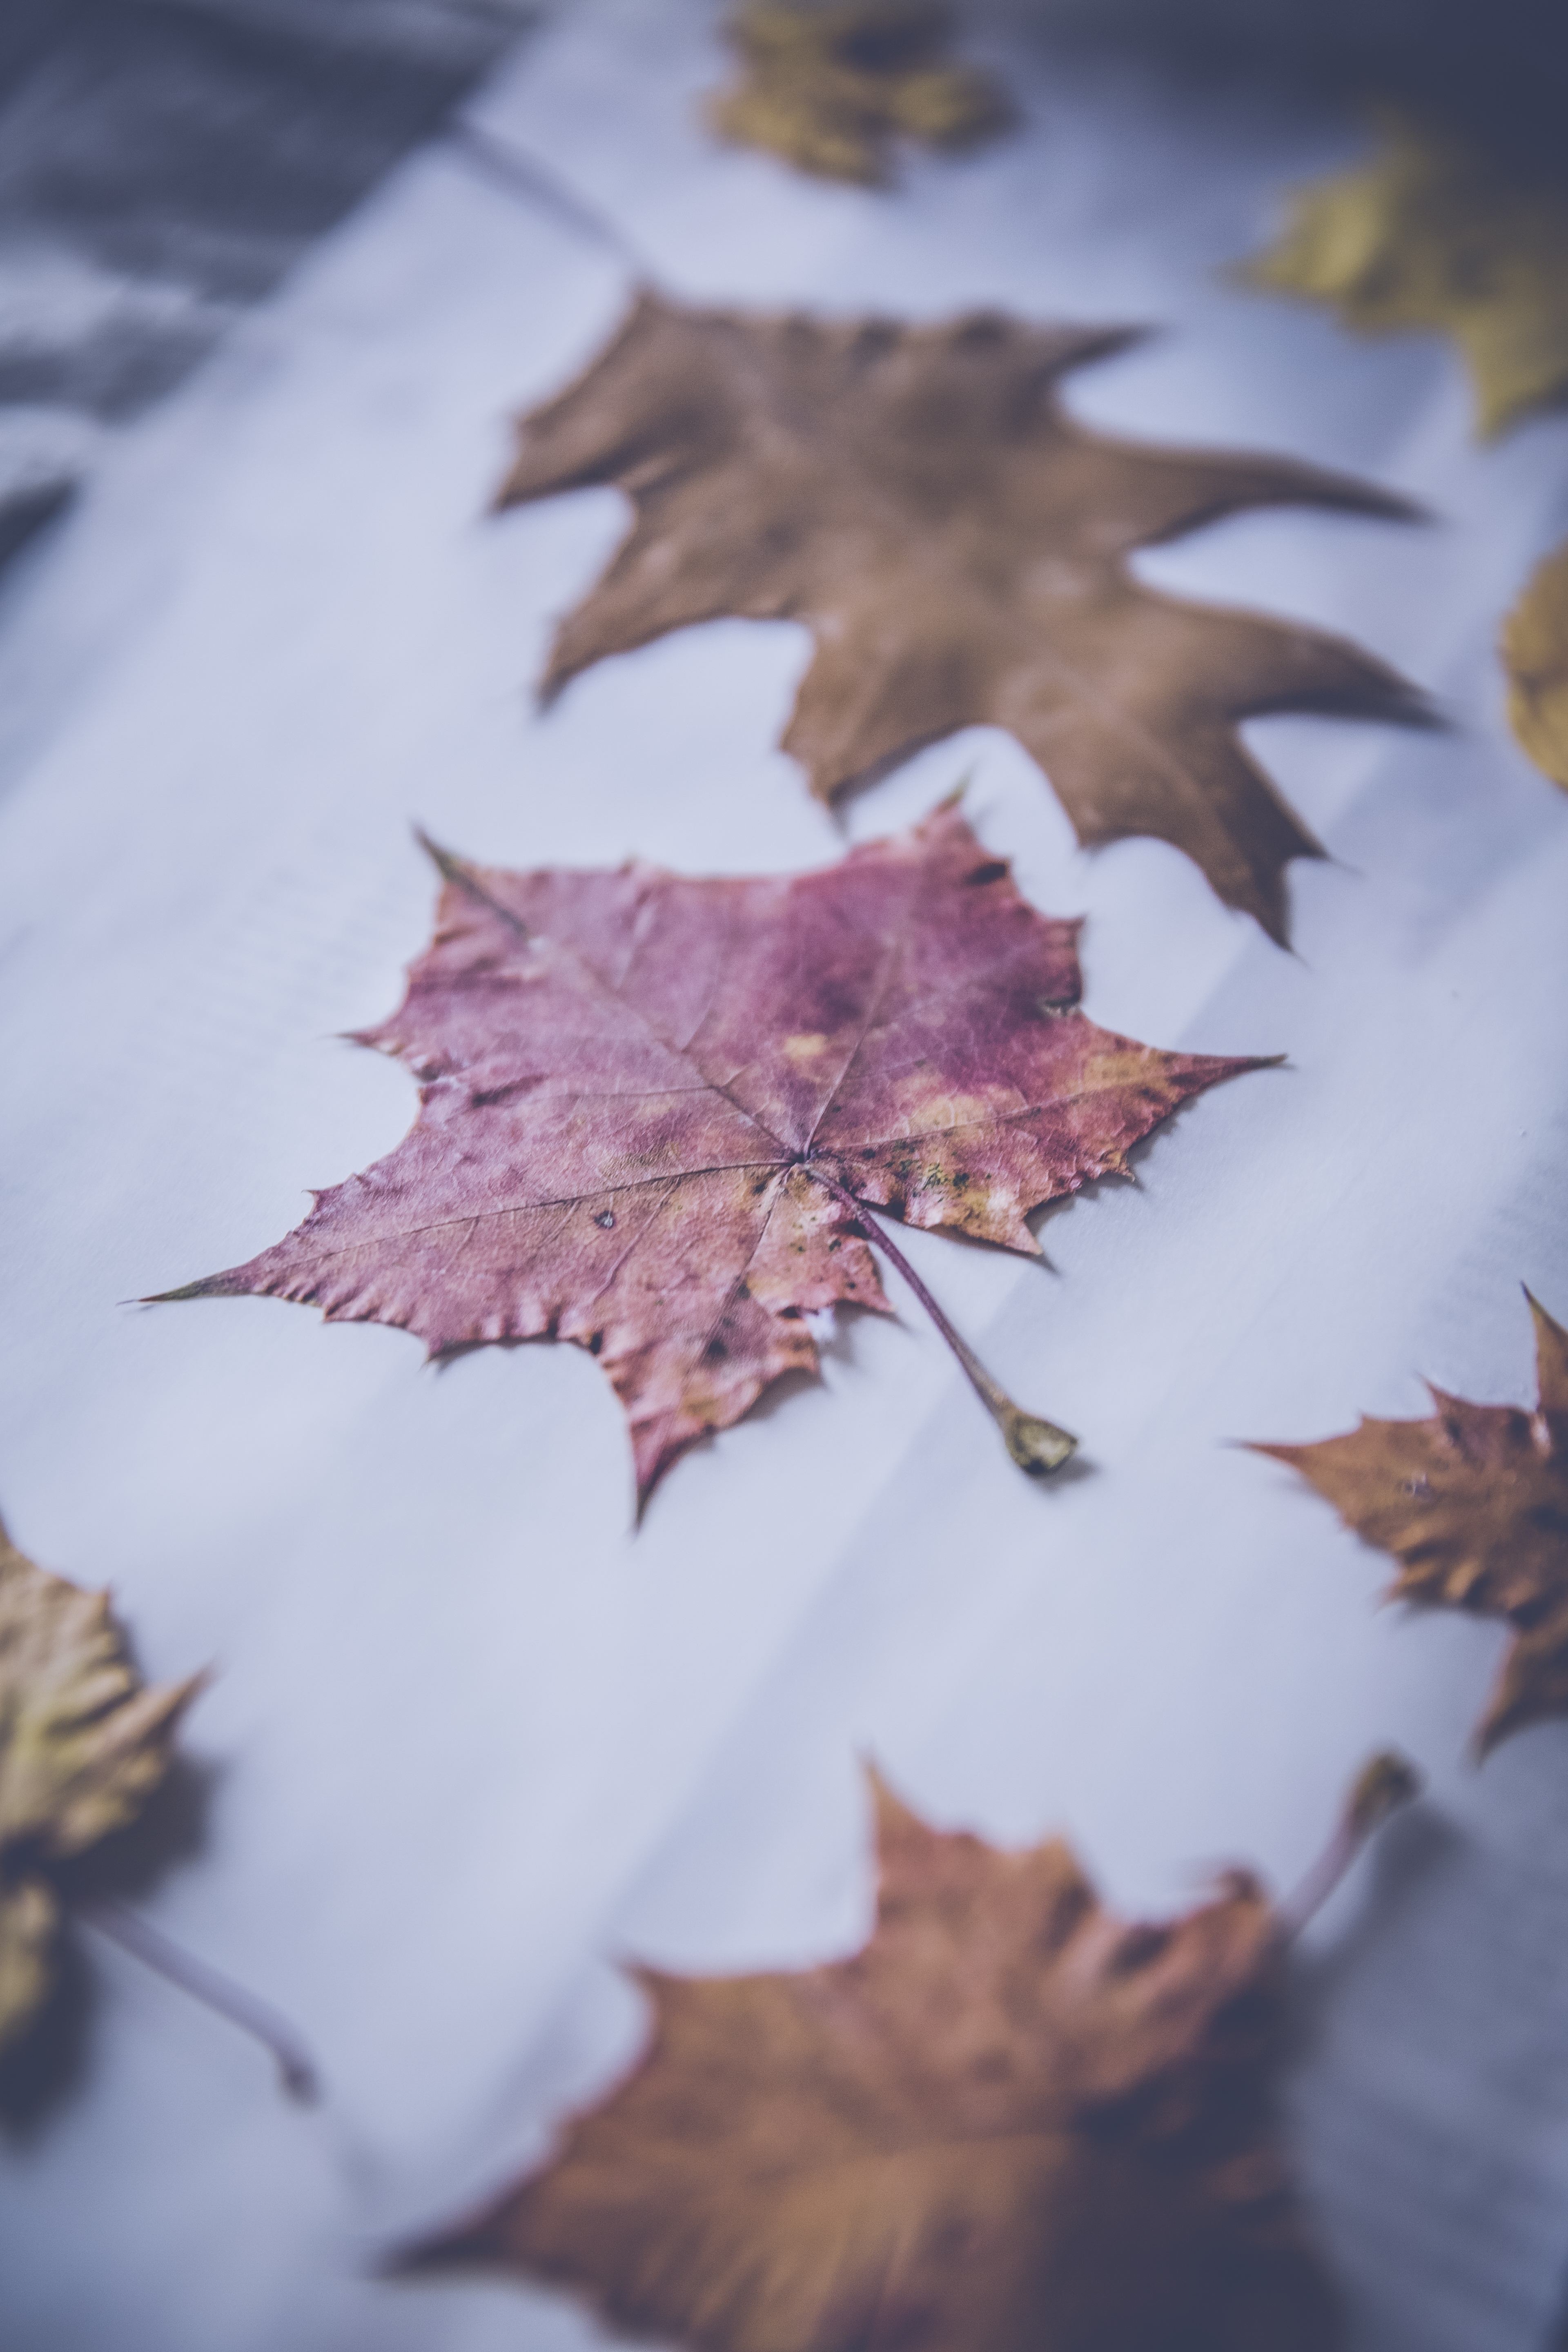
tree, branch, winter, plant, leaf, flower, petal, frost, spring, color, autumn, brown, colorful, flora, season, maple tree, twig, maple leaf, leaves, st martin, fall foliage, macro photography, tinker, sheet rain, woody plant